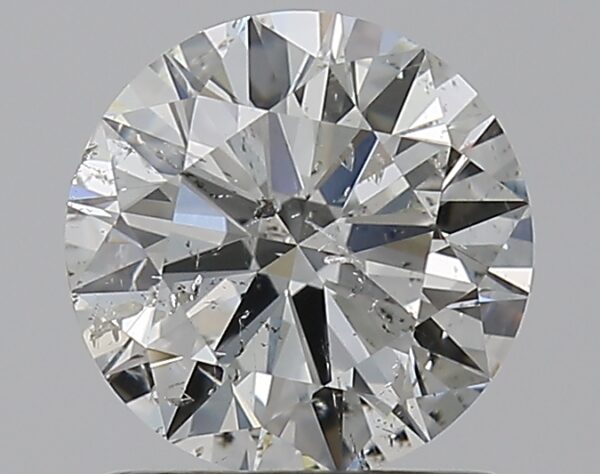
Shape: round
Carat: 1
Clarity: SI2
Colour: H
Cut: EX
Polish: EX
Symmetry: EX
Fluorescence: N
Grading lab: IGI
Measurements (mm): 6.44 x 6.4 x 3.89